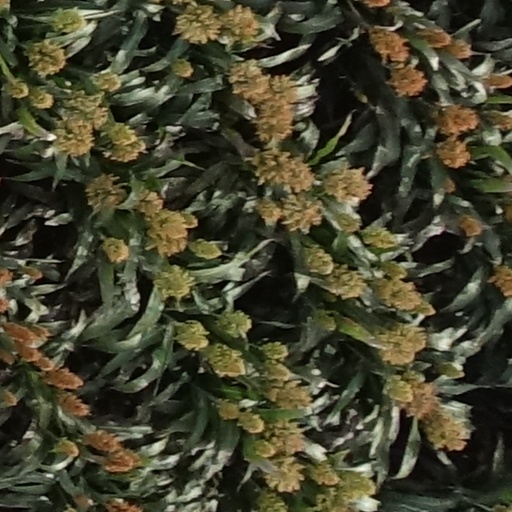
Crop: sorghum